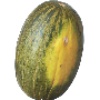
Label: Melon Piel de Sapo 1